Question: Please indicate a possible affordance area of the baseball bat that can be used for holding.
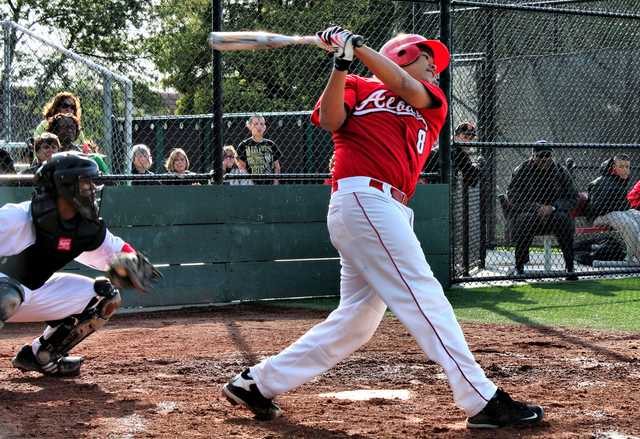
Answer: [304.798, 32.228, 362.5, 47.684]